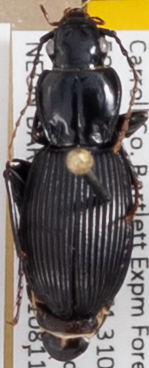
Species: Pterostichus coracinus
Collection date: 2021-08-11
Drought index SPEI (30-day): -0.064
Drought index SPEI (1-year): -1.01
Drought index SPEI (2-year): -0.492